Karen Aabye

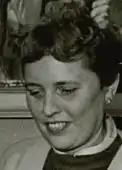
Karen Aabye

Karen Lydia Aabye (19 September 1904 – 15 September 1982) was a Danish writer. In the late 1930s, she worked as a journalist in Paris and London before she gained popularity with a number of historical novels in which strong-willed women were her main characters. Her works also include travel books and a collection of essays.